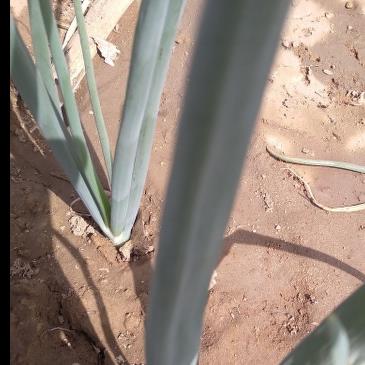
Crop: Onion
Condition: healthy-leaf